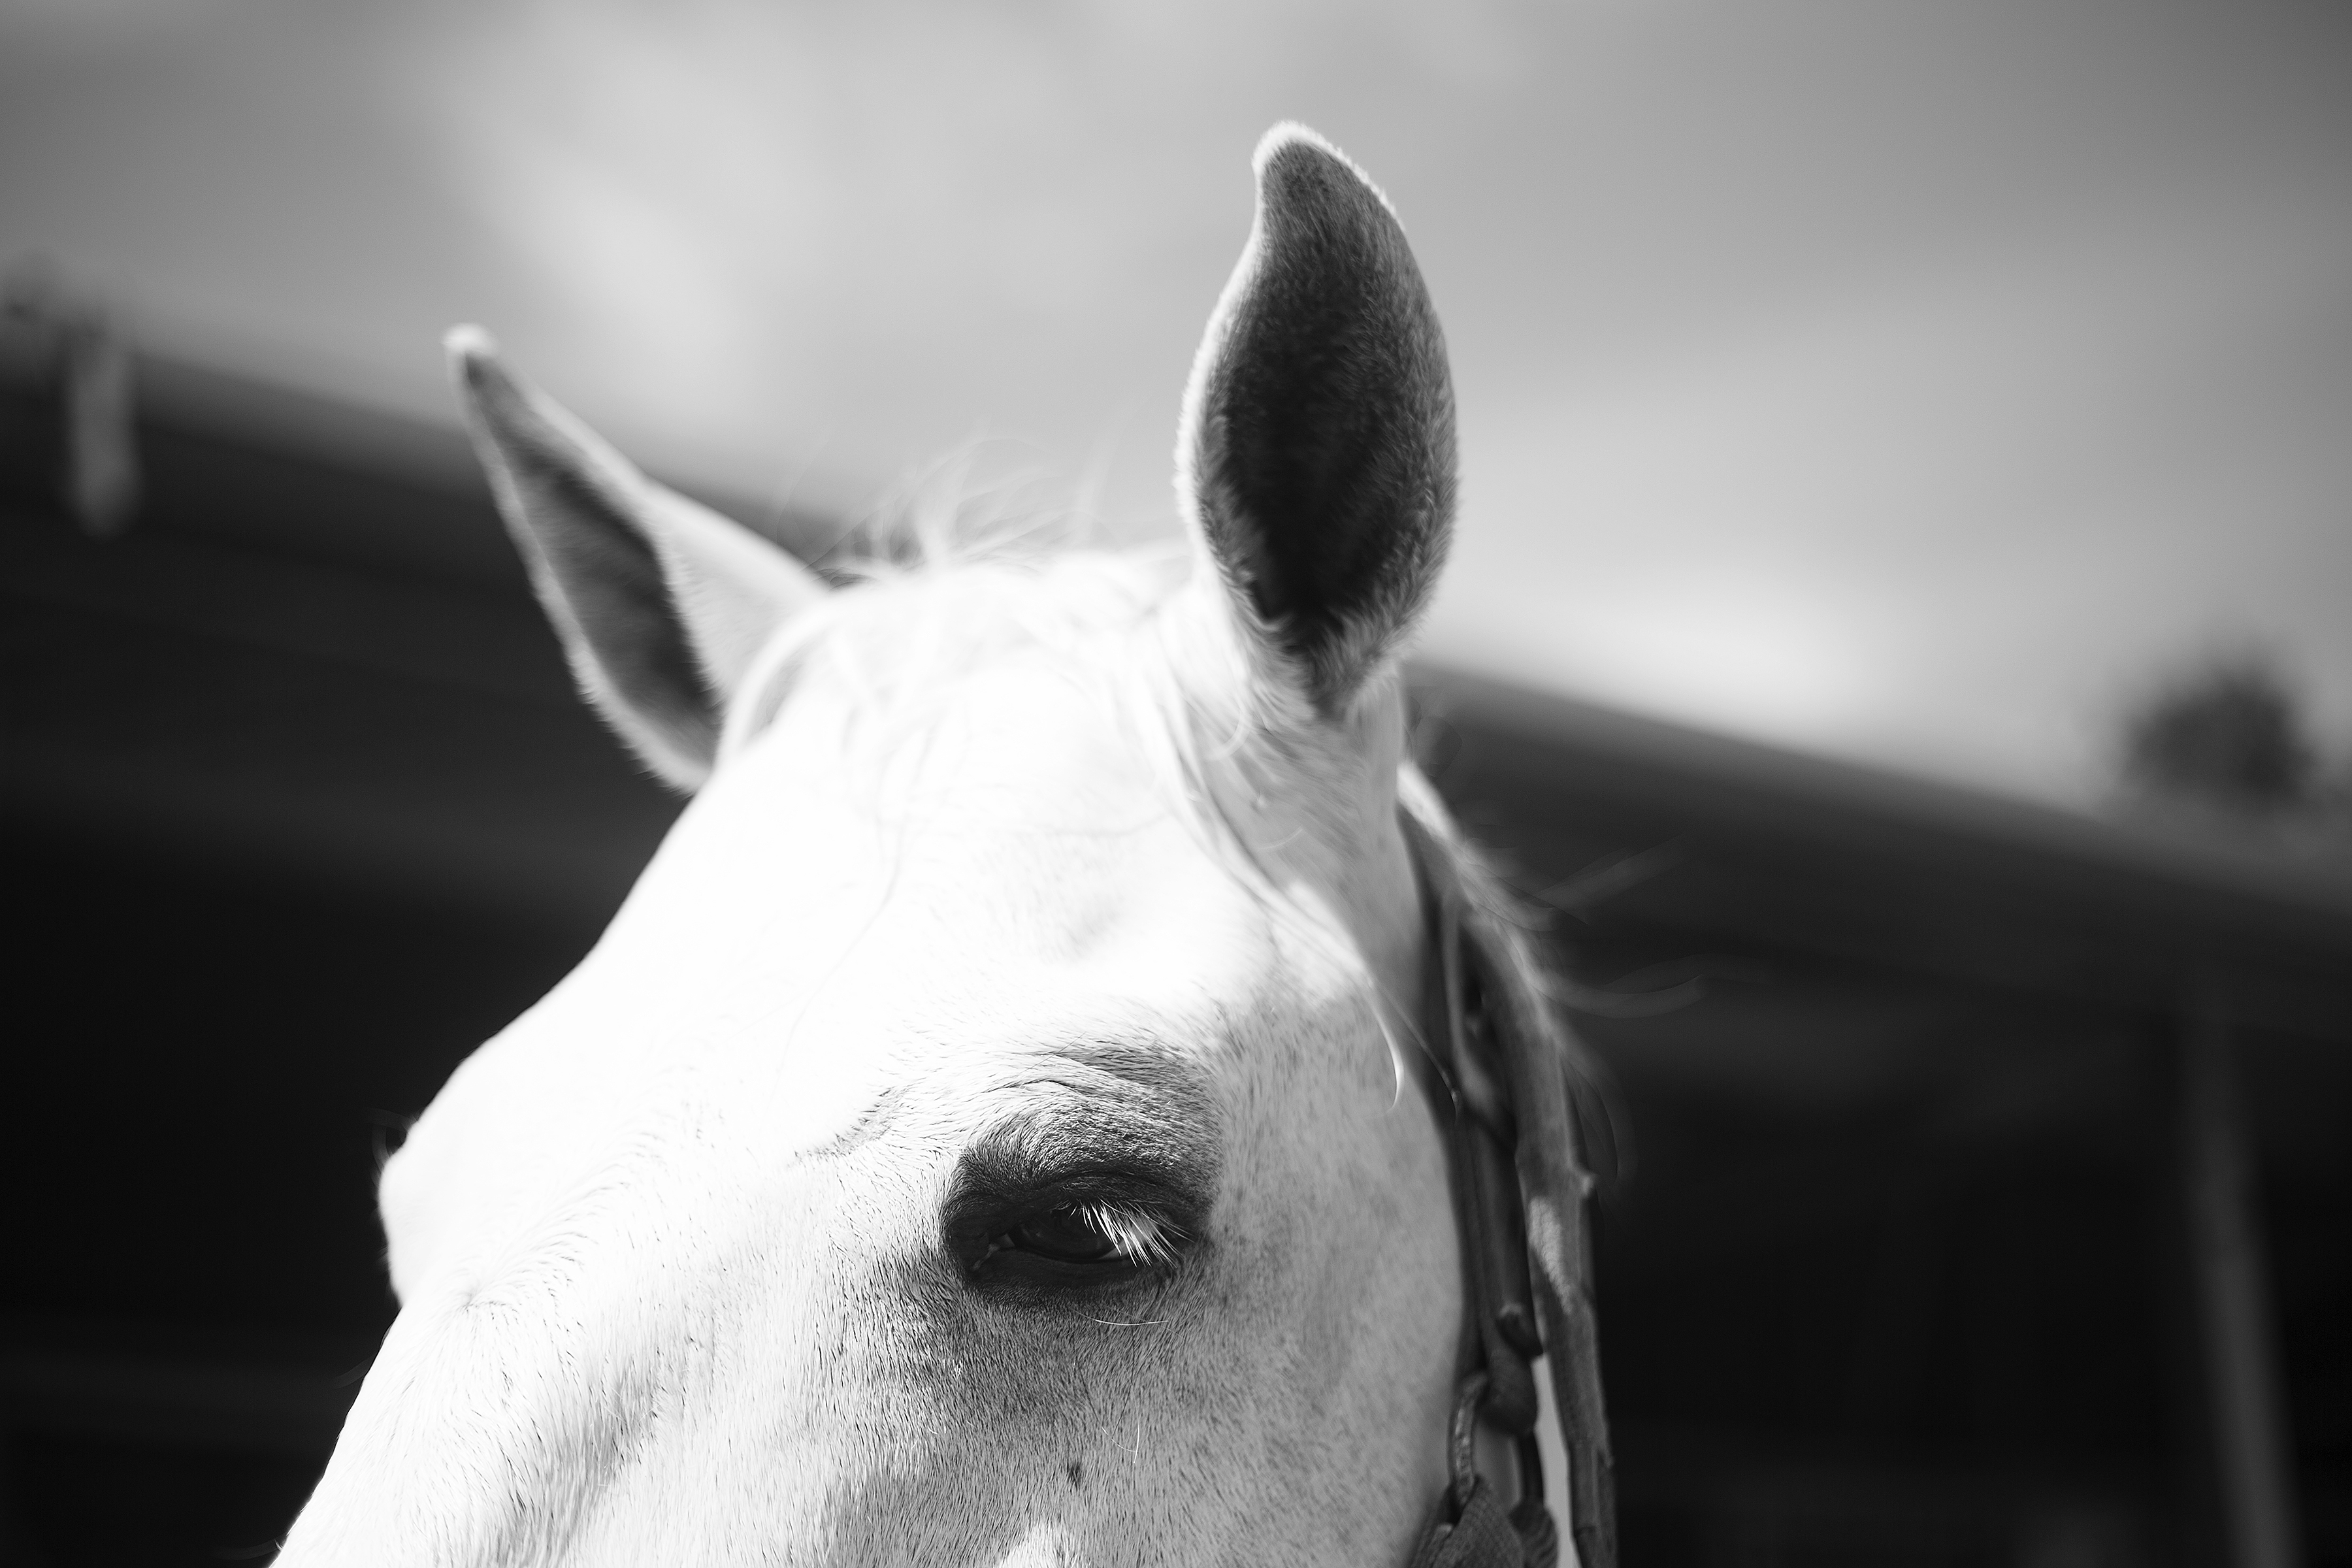
black and white, white, photography, animal, macro, horse, mammal, stallion, mane, black, monochrome, domestic animal, close up, head, monochrome photography, horse like mammal